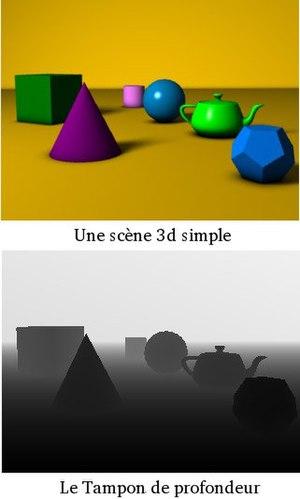
Fonctionnement du Z-Buffer
En infographie, le Z-buffer ou tampon de profondeur est une méthode employée dans le cadre de l'affichage d'une scène 3D. Le Z-Buffer permet de gérer le problème de la visibilité qui consiste à déterminer quels éléments de la scène doivent être rendus, lesquels sont cachés par d'autres et dans quel ordre l'affichage des primitives doit se faire.